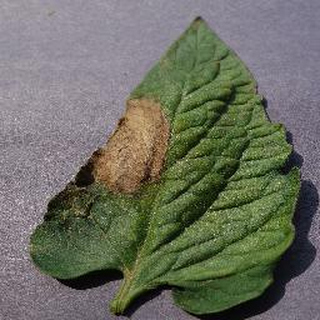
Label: tomato_late_blight